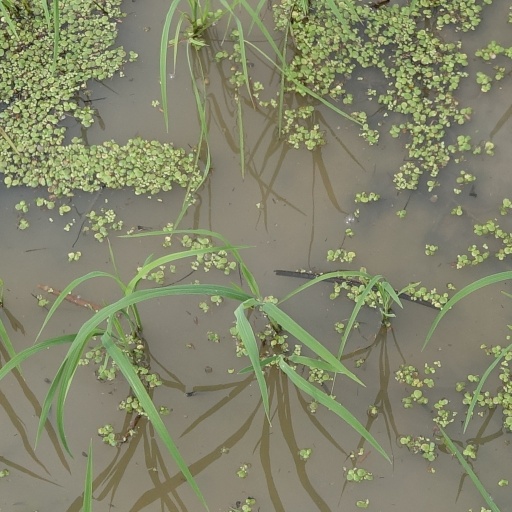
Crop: rice